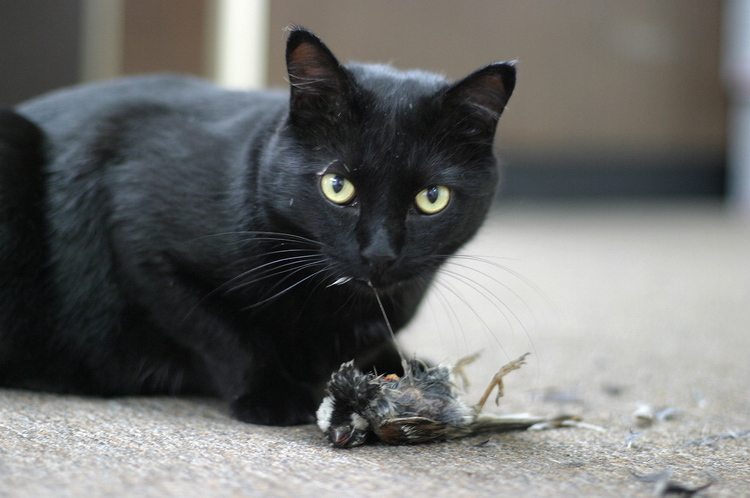
Animal: cat
Breed: bombay